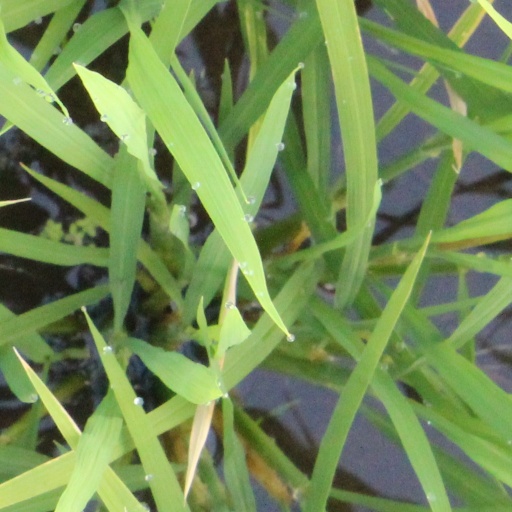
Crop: rice